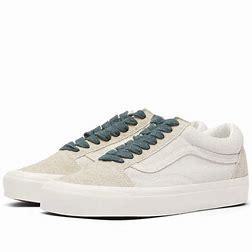
Brand: Vans
Model: UA Old Skool 36 DX